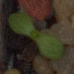
Label: scentless_mayweed